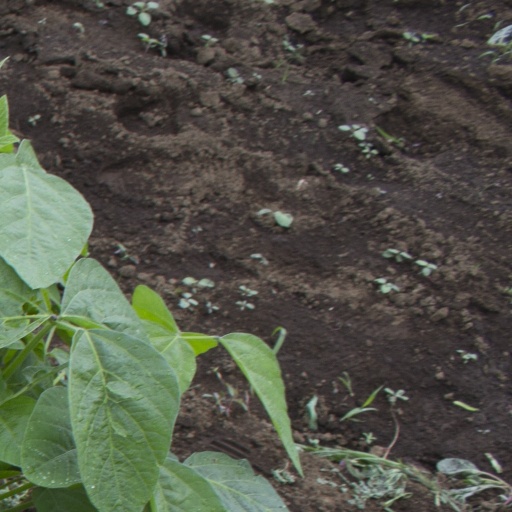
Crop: soybean